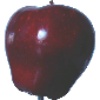
Label: Apple Red Delicious 1